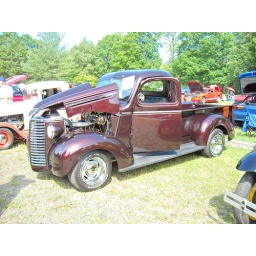
As if the view wasn't enough they even added a great car show in a large field near the swim beach.